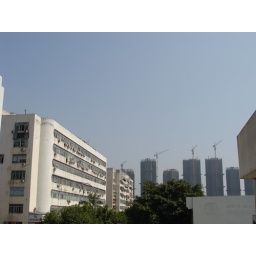
office building, and new appartment buildings in distance